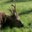
Label: deer